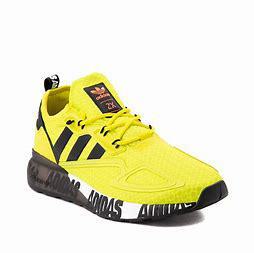
Brand: Adidas
Model: ZX 2K